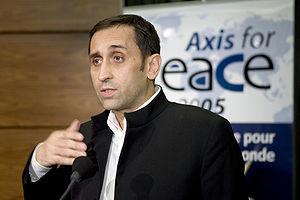
Thierry Meyssan à la conférence Axis for Peace 2005. Español: Thierry Meyssan durante la conferencia Axis for Peace 2005.
Thierry Meyssan, né le 18 mai 1957 à Talence, est un écrivain français, président-fondateur du Réseau Voltaire. Il s'est fait connaître dans les années 2000 comme l'un des principaux diffuseurs des théories du complot sur les attentats du 11 septembre 2001. Il est aujourd'hui installé au Moyen-Orient, où il est proche du Hezbollah ainsi que des gouvernements iranien et syrien.